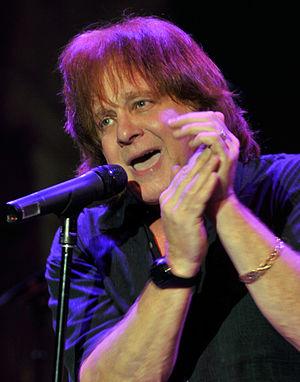
Eddie Money, né le 21 mars 1949 à New York et mort le 13 septembre 2019 à Los Angeles, est un chanteur américain de rock.